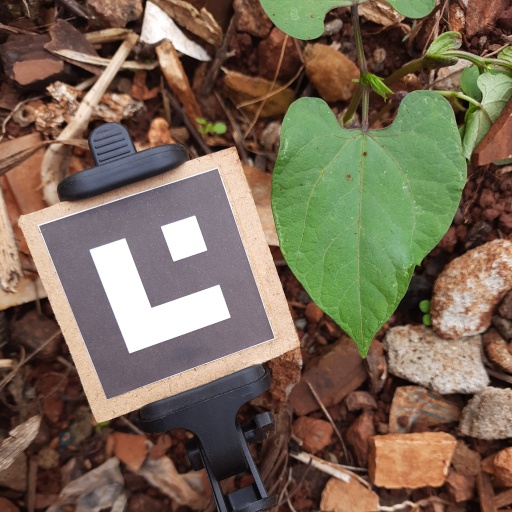
Observations: wavy surface, no eating holes, with soild dust, under shade